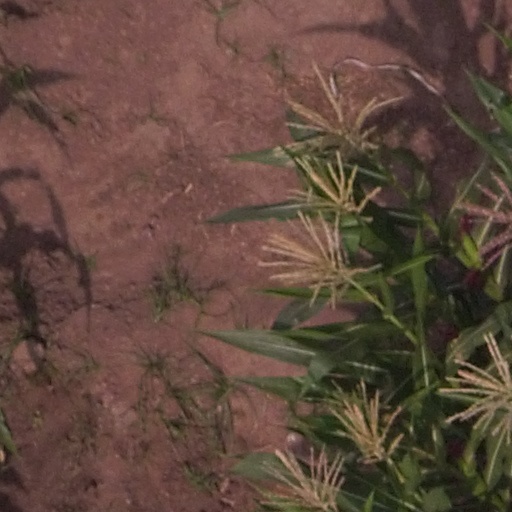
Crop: maize; corn